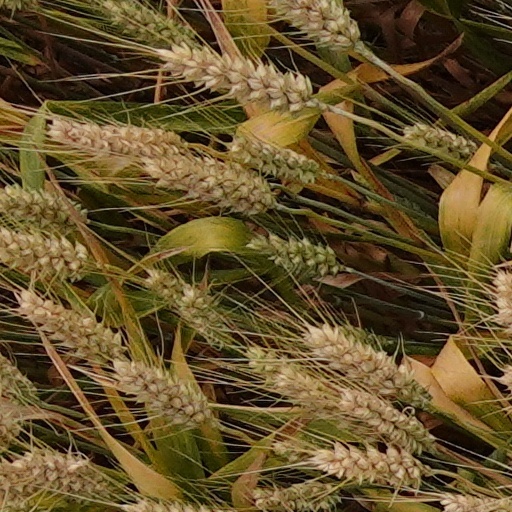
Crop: wheat